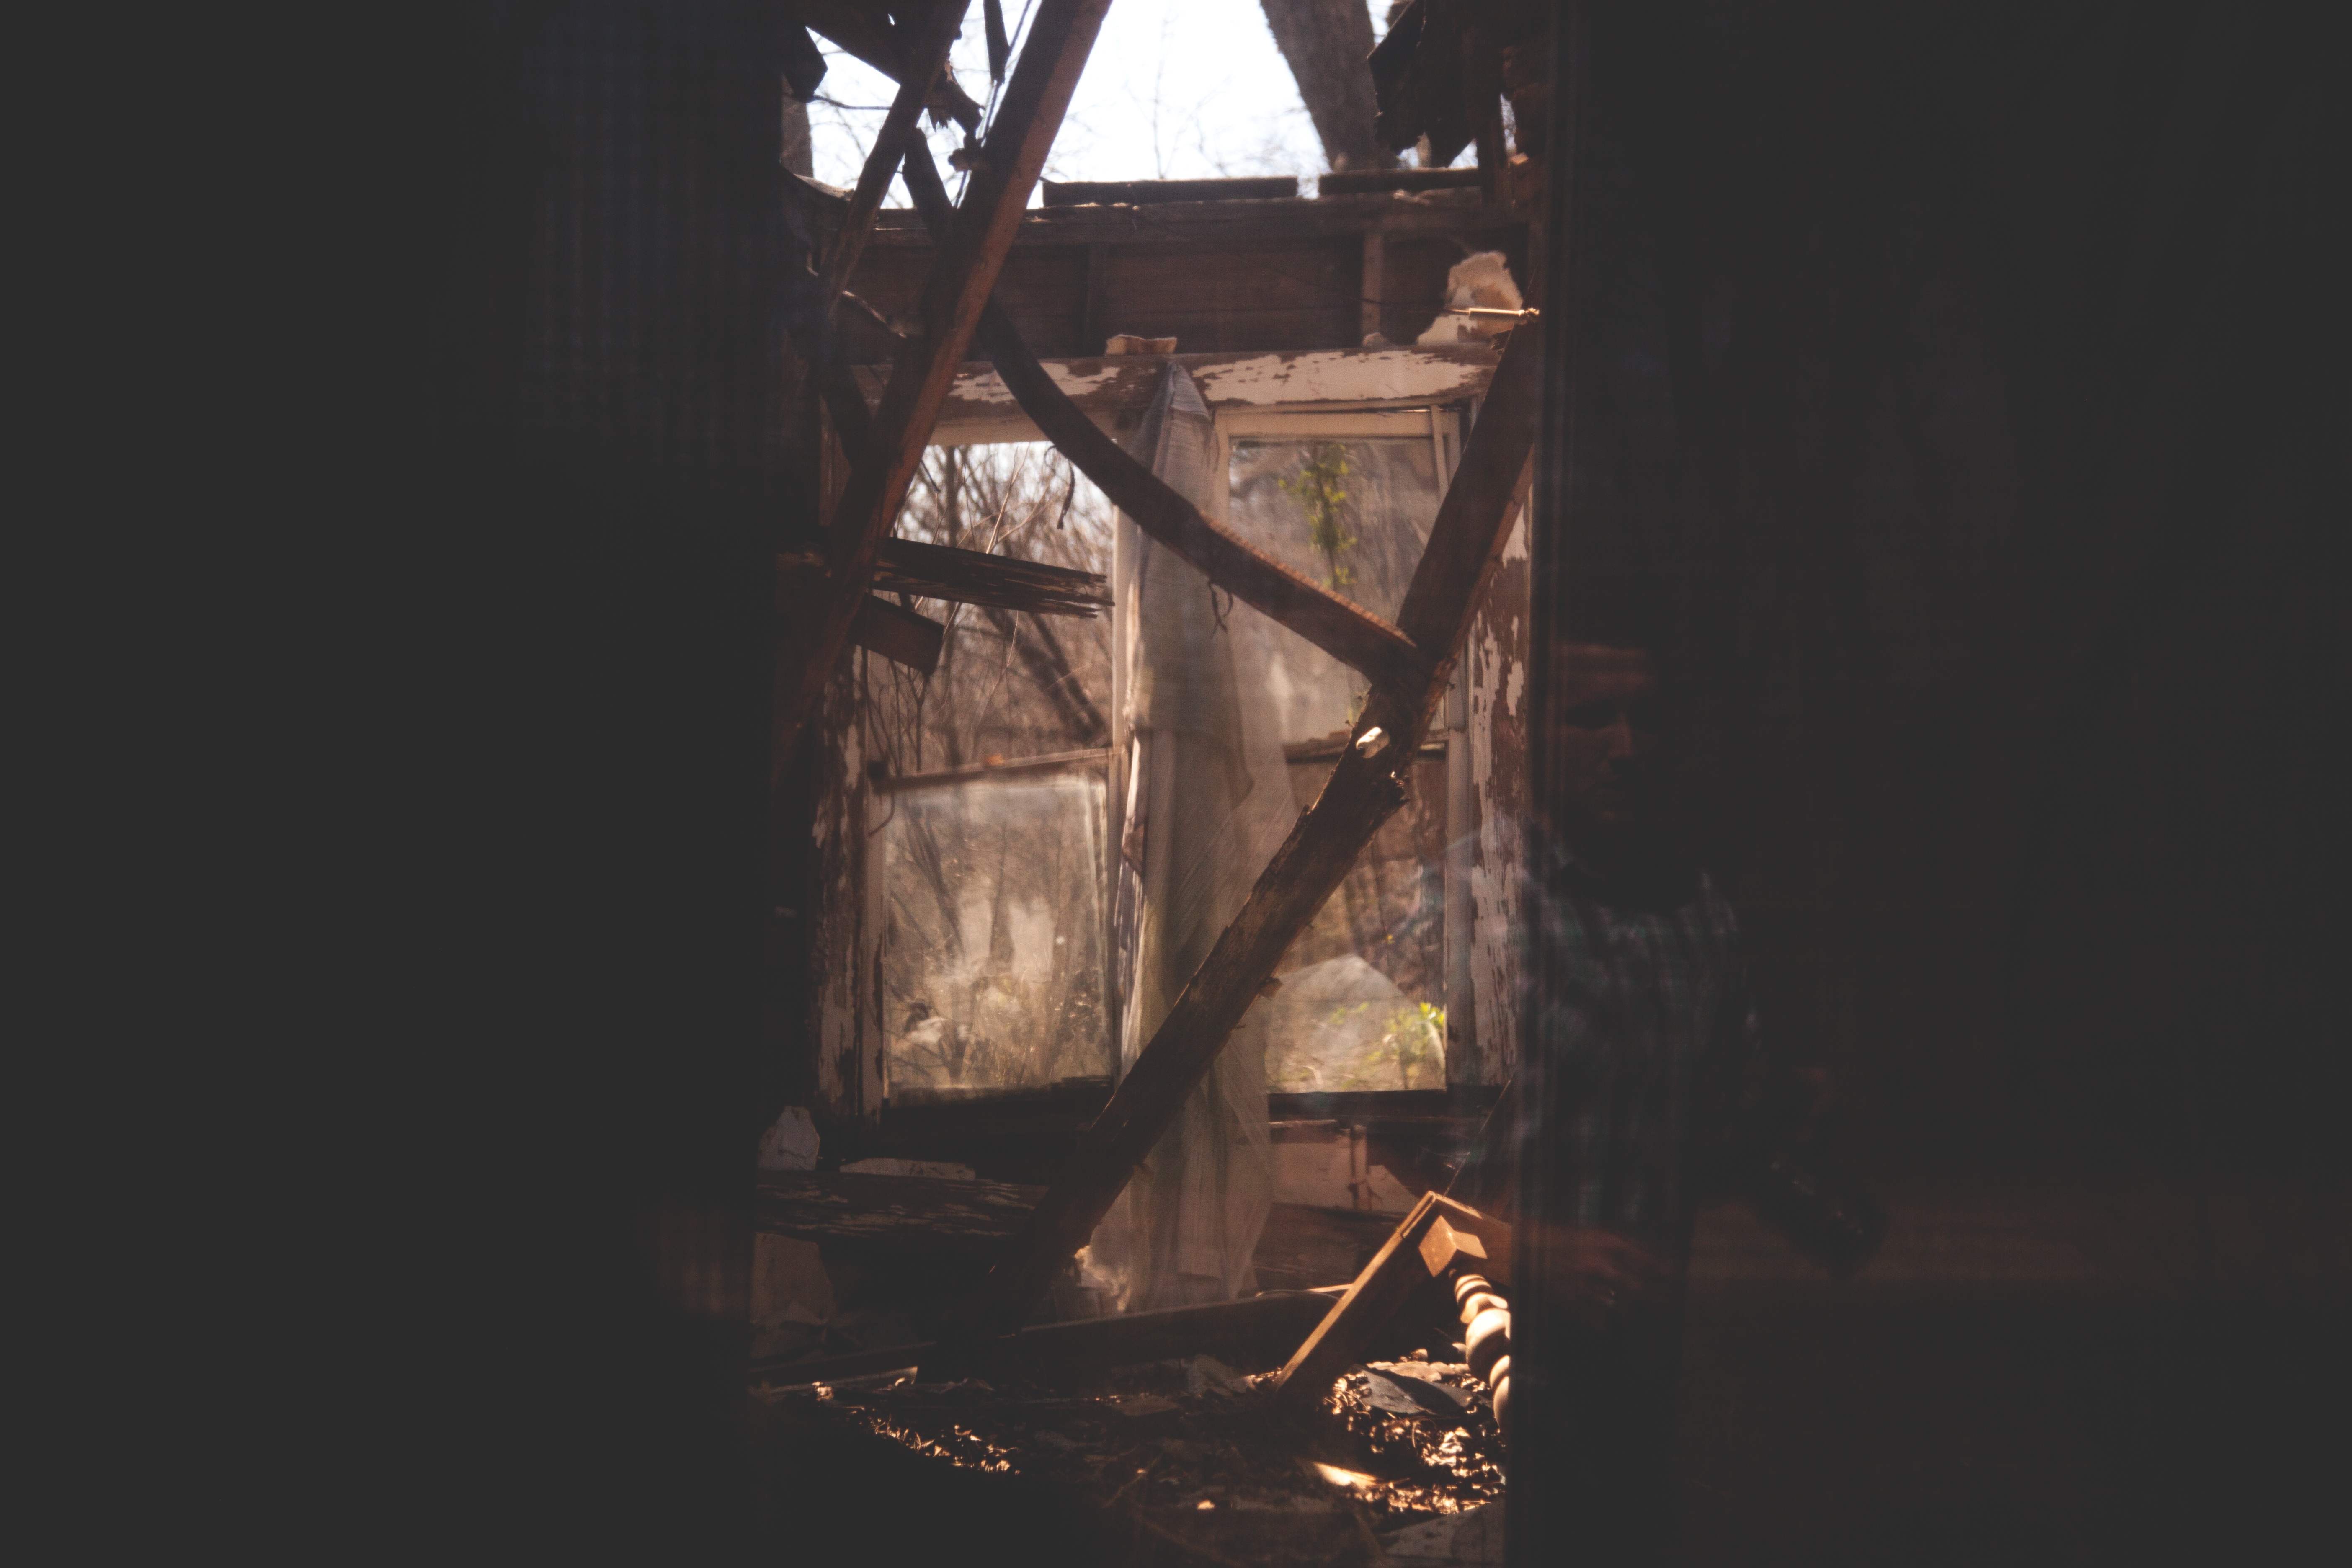
light, darkness, screenshot